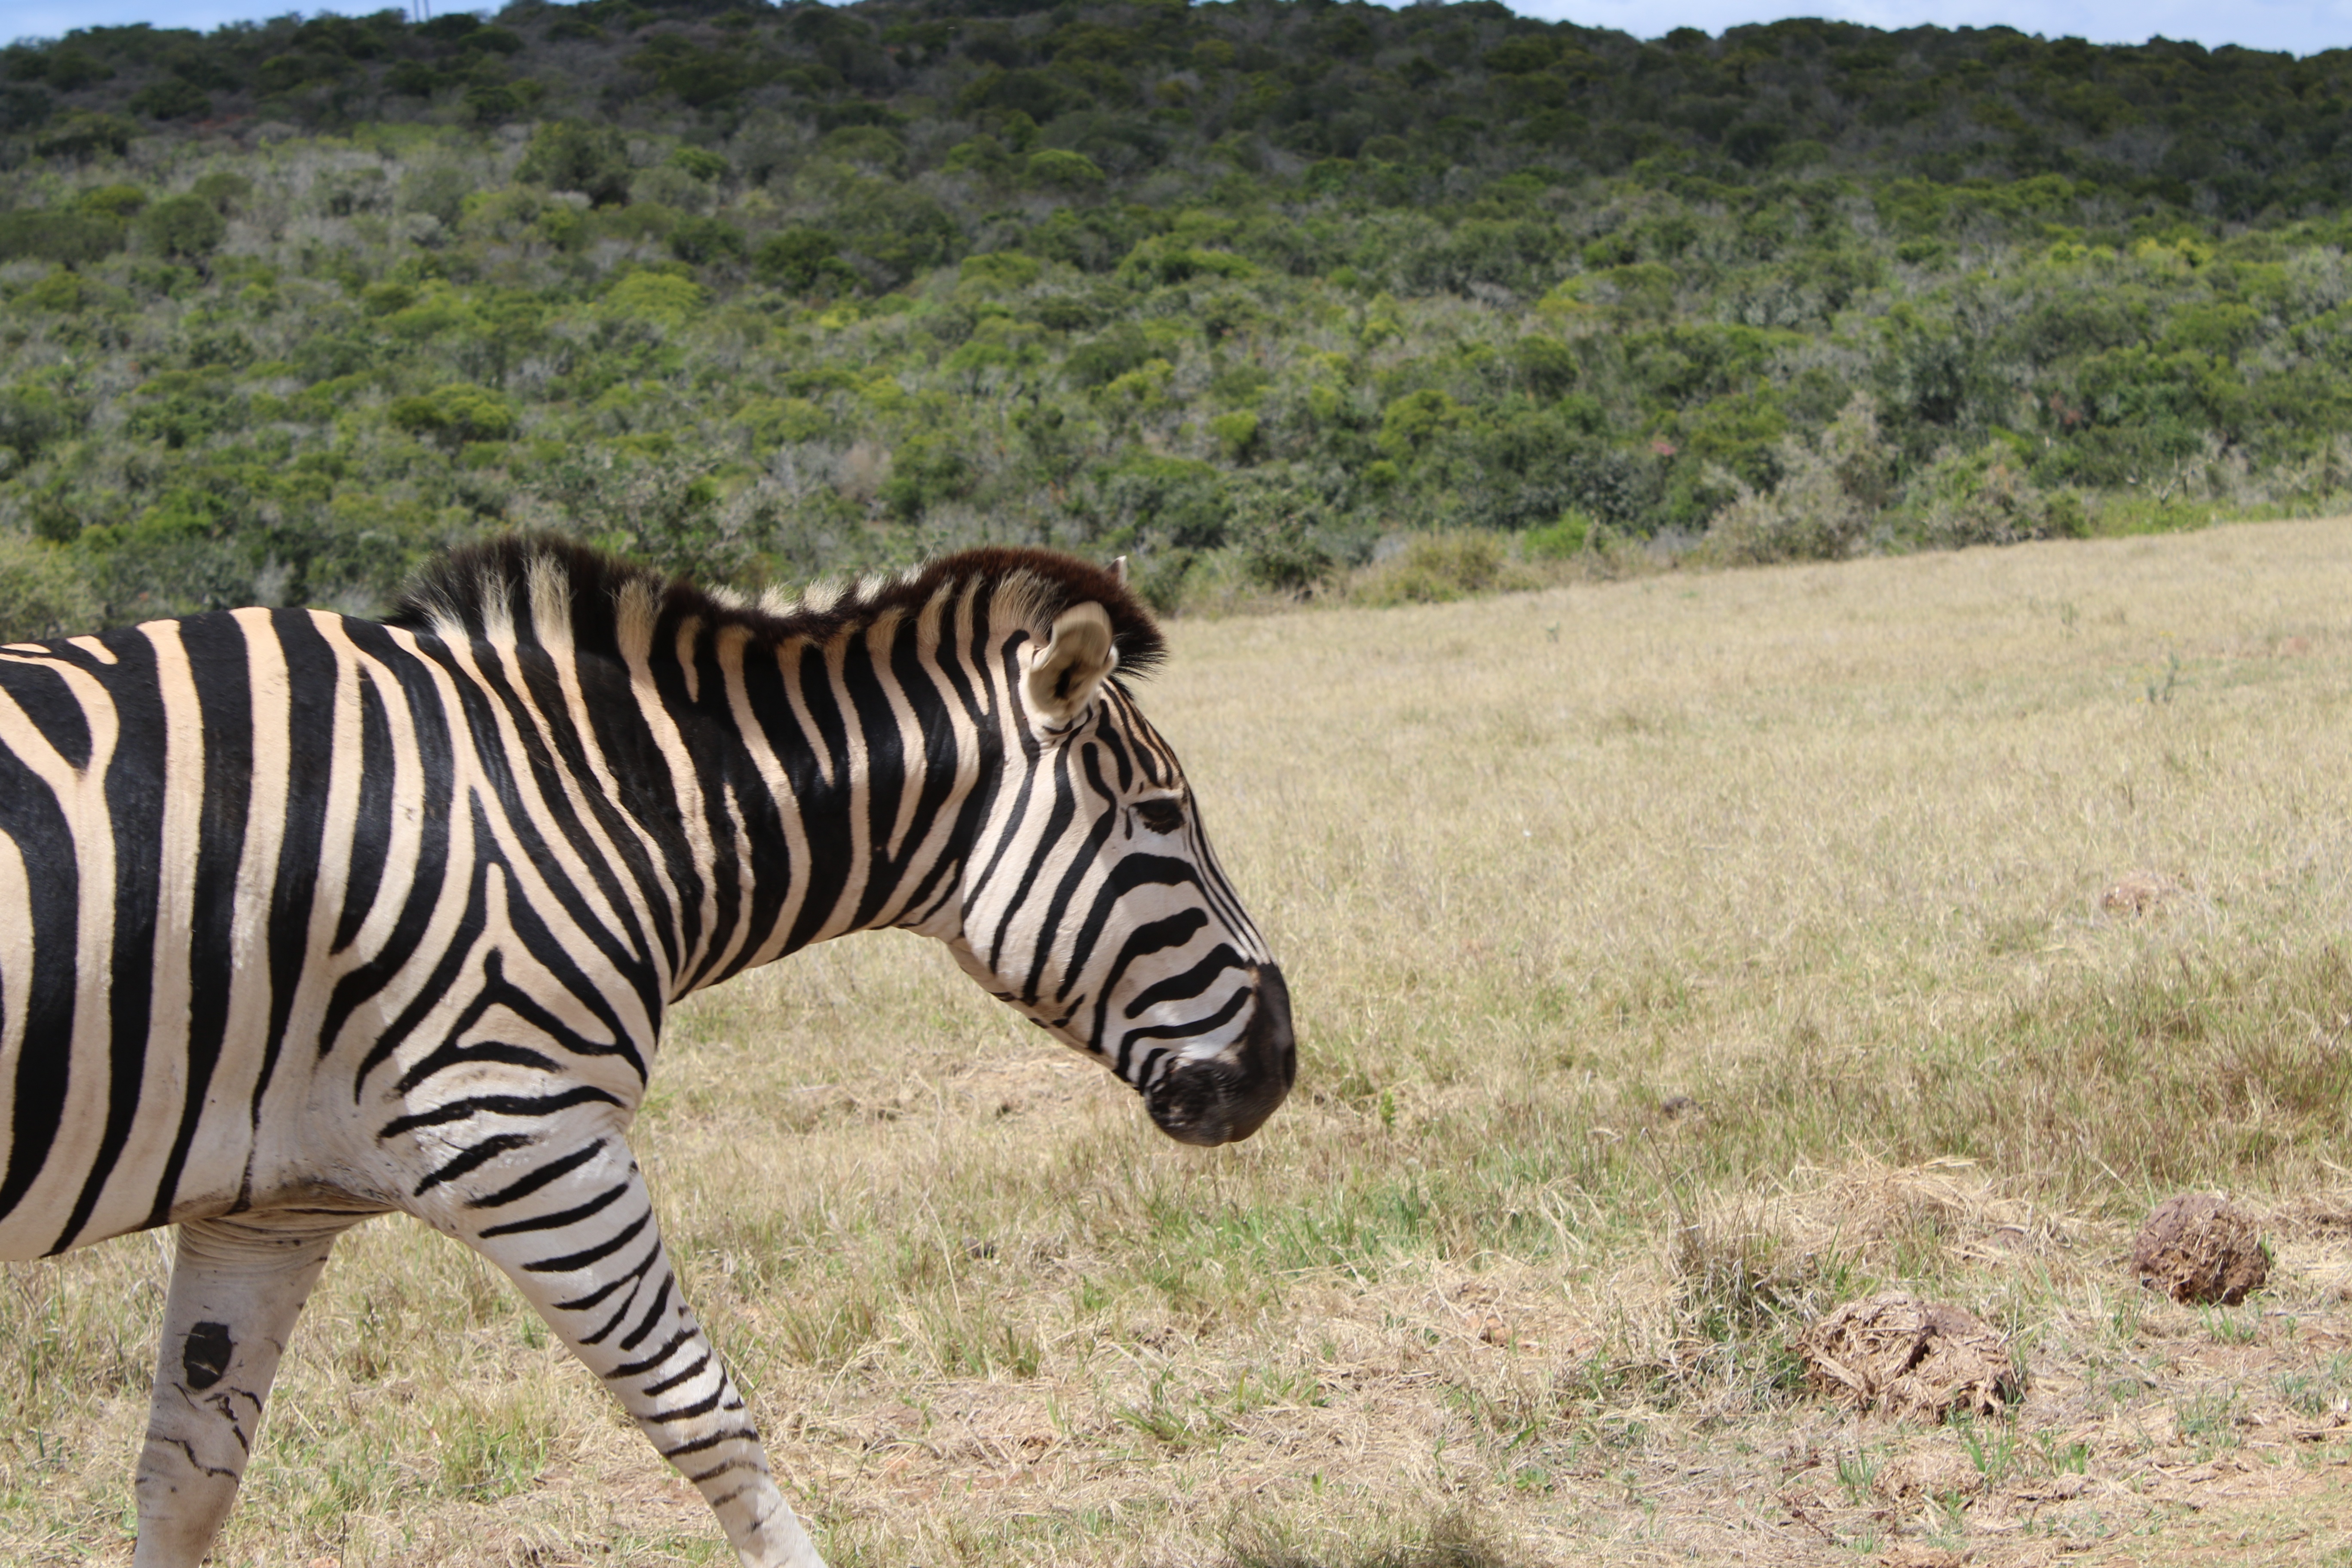
landscape, nature, grass, game, adventure, animal, summer, travel, wildlife, wild, bush, pattern, park, mammal, fauna, savanna, plain, zebra, striped, outdoors, south, national, grassland, reserve, african, safari, herbivore, equus, horse like mammal